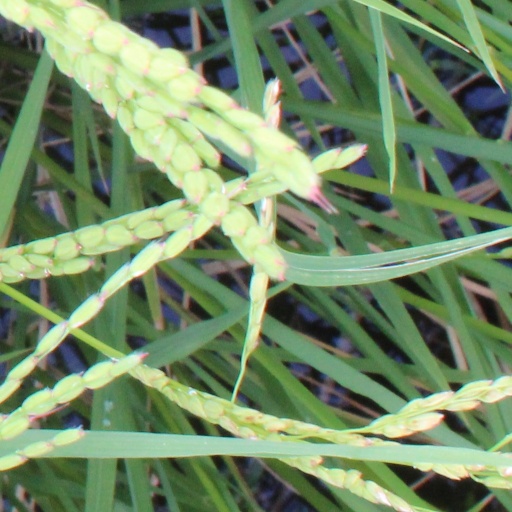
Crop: rice